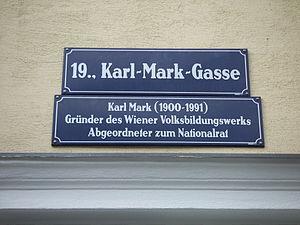
Liste des rues de Döbling, XIXᵉ arrondissement de Vienne.